Lady Elizabeth Hastings

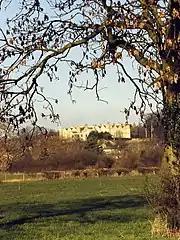
Ledston Hall, Elizabeth's home, now a listed building

Elizabeth was born in April 1682, to Theophilus Hastings, 7th Earl of Huntingdon and his first wife Elizabeth Lewis, co-heiress of Sir John Lewis, a wealthy merchant who owned Ledston Hall, in West Yorkshire. Of nine children from this marriage, only Elizabeth and her brother George, later 8th Earl of Huntingdon, survived into adulthood.